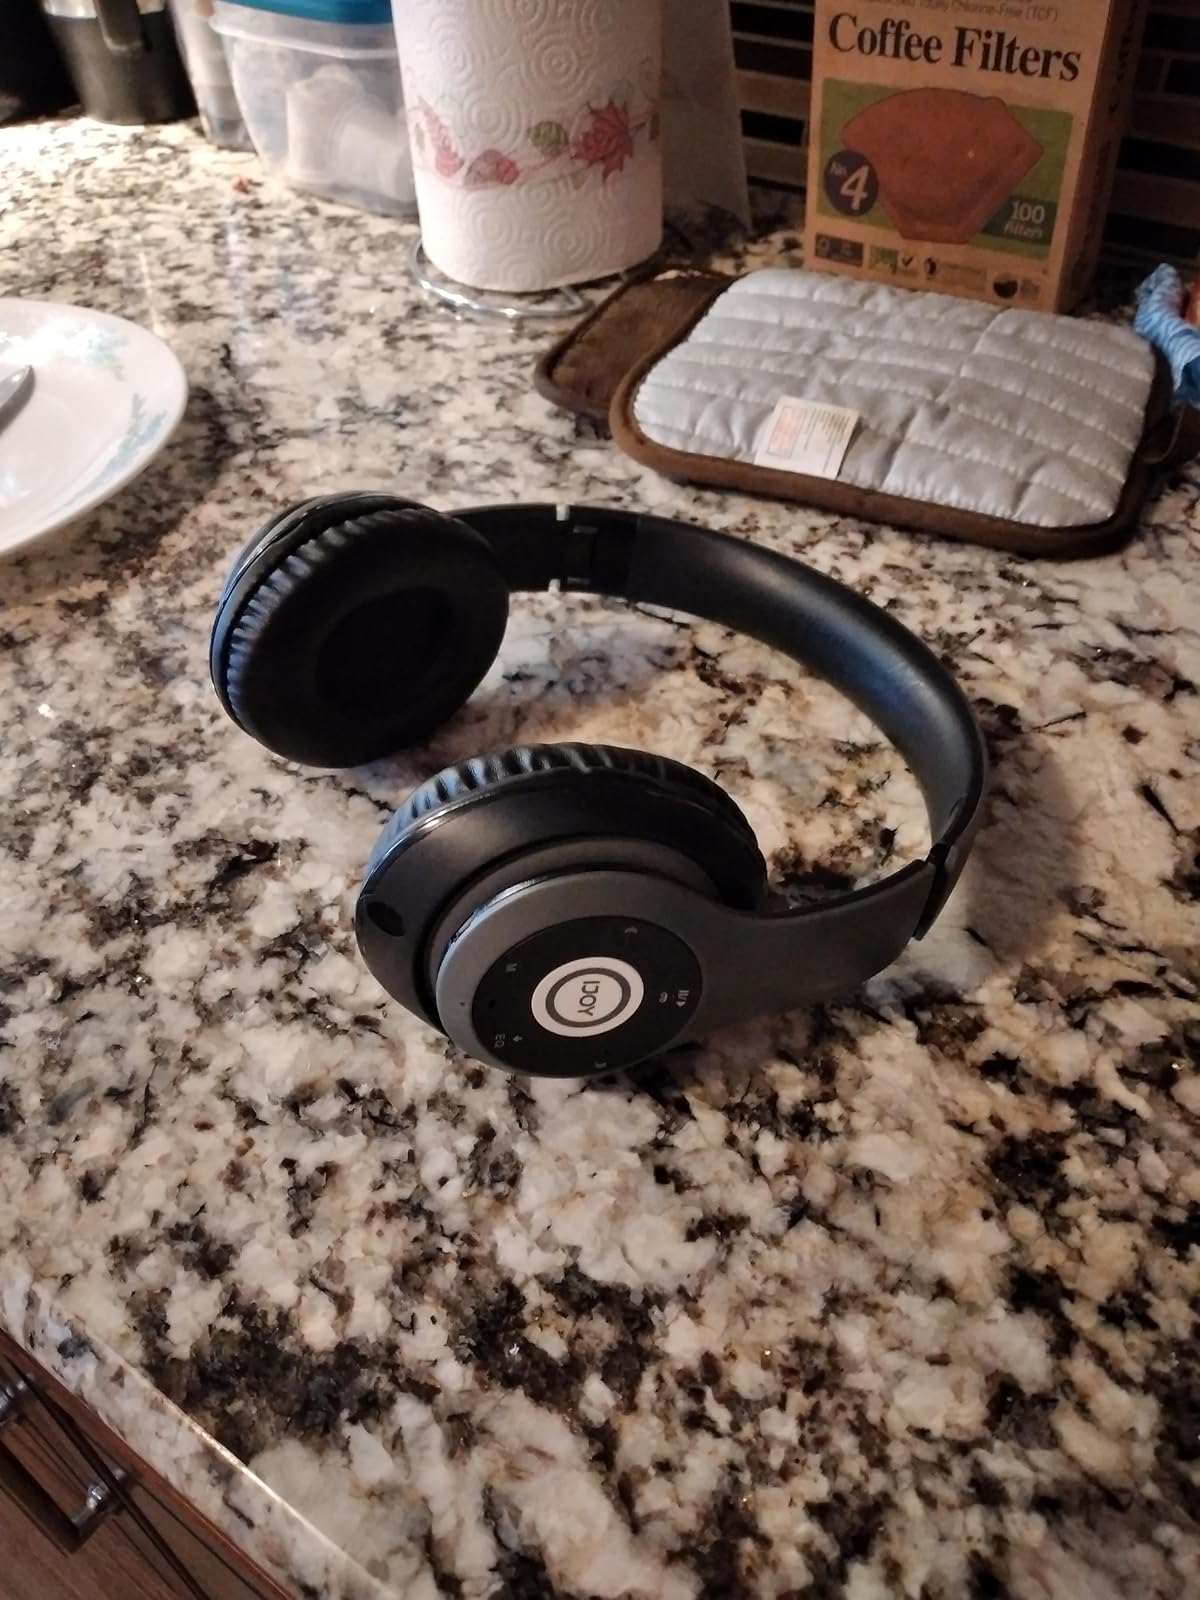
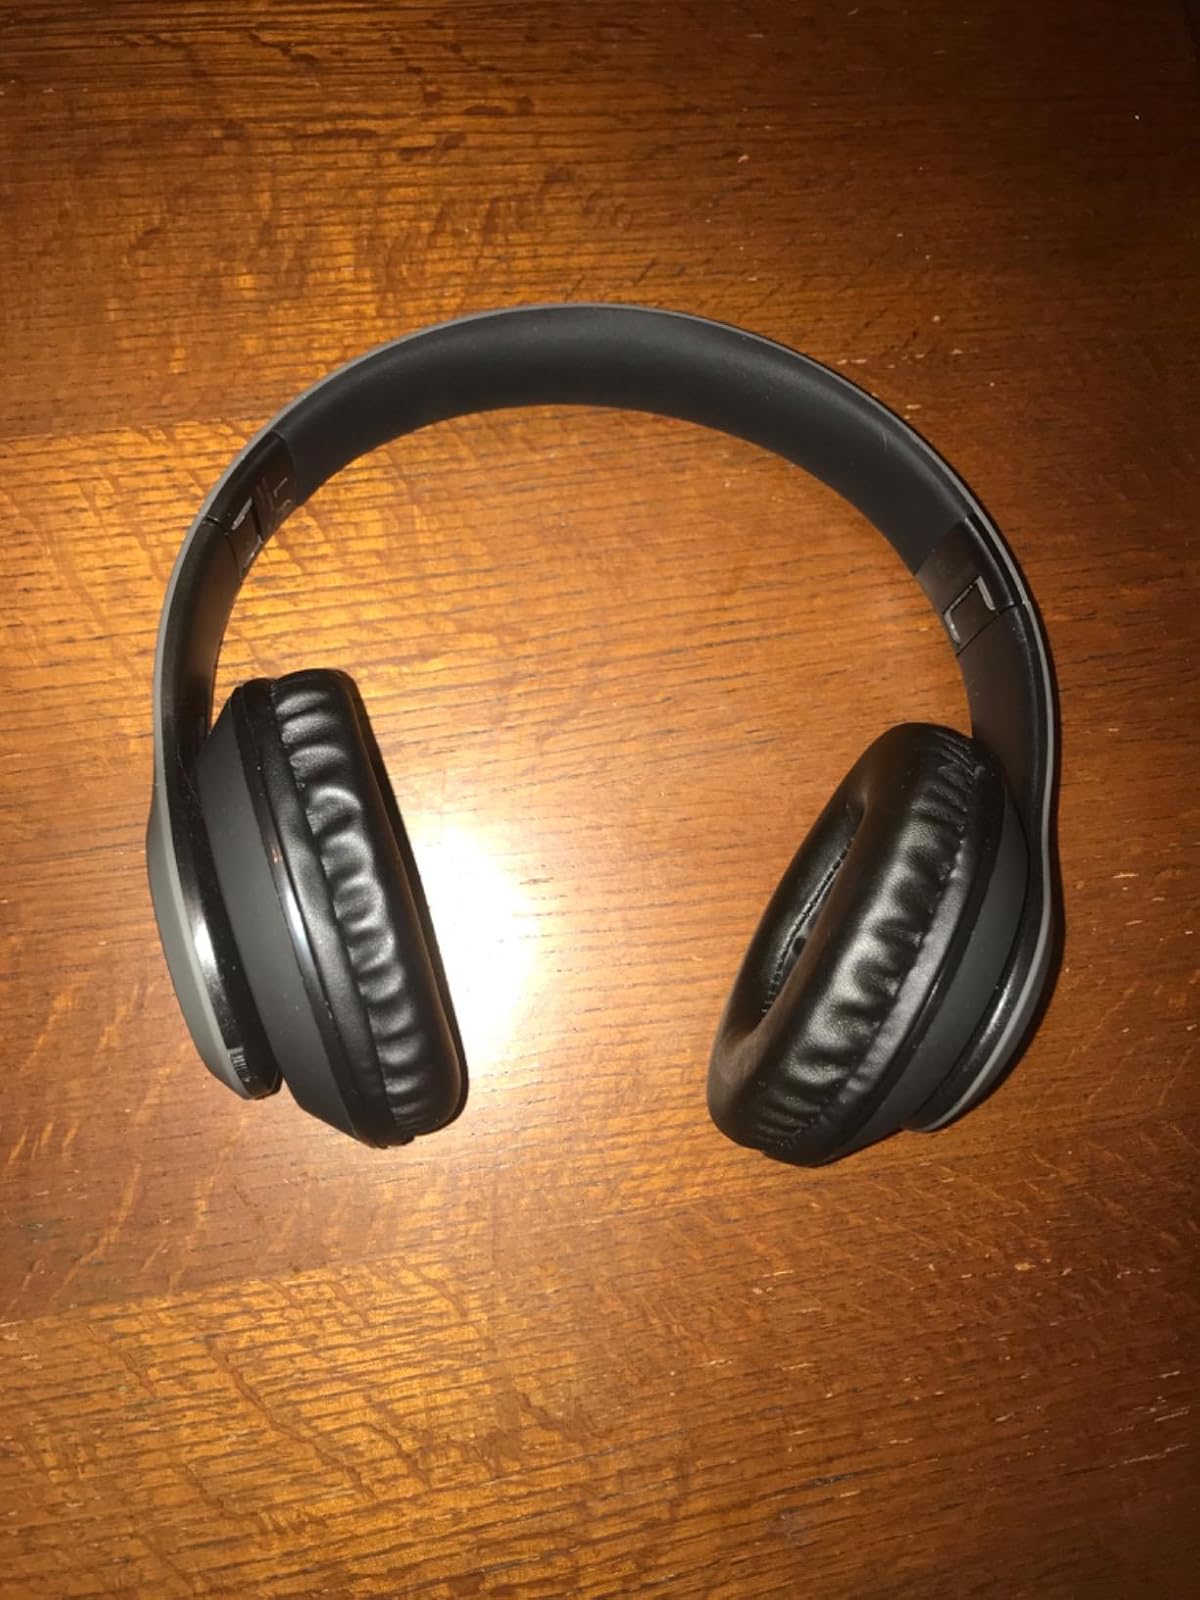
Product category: headphones
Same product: yes